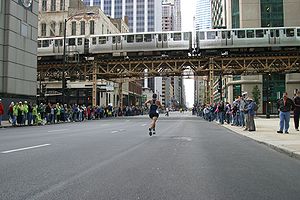
Højbane
Metrohøjbane i Chicago
Højbane er en jernbanestrækning der er anlagt over gadeniveau, således at øvrig trafik kan krydse under uden at skulle vige for passerende tog.